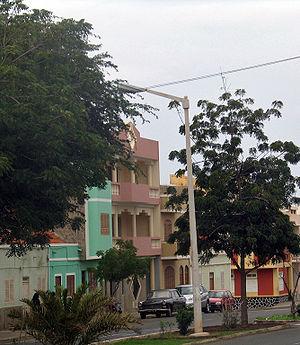
Cesária Évora, née le 27 août 1941 à Mindelo au Cap-Vert et morte le 17 décembre 2011 au même endroit, est une chanteuse de morna coladeira cap-verdienne.